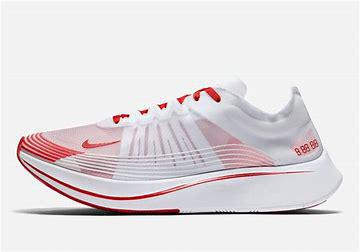
Brand: Nike
Model: Zoom Fly SP